Diocese of Castabala

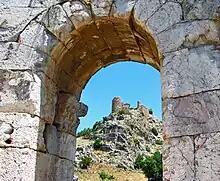

The Diocese of Castabala is a titular see in Turkey.